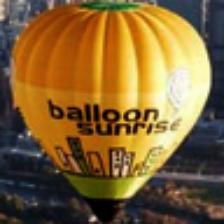
Label: NonHuman